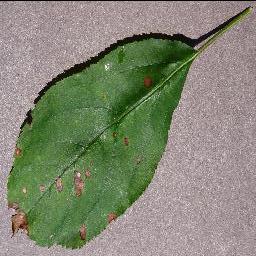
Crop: apple
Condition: black_rot